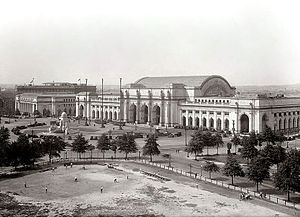
Union Station (Washington D.C.) / Galleri
Union Station er en jernbanestation, der ligger centralt i Washington D.C. i USA. Den er en af hovedstadens mest velkendte bygninger.